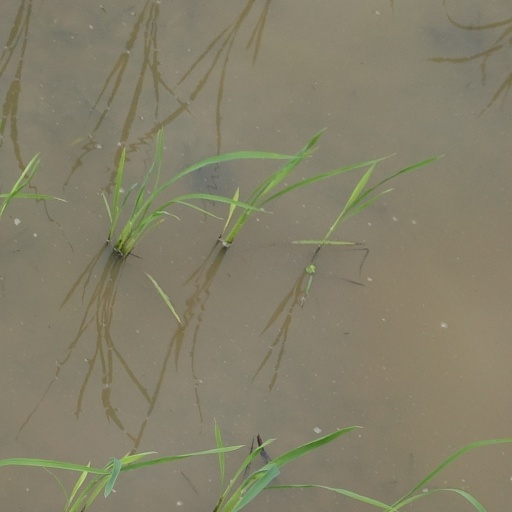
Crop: rice